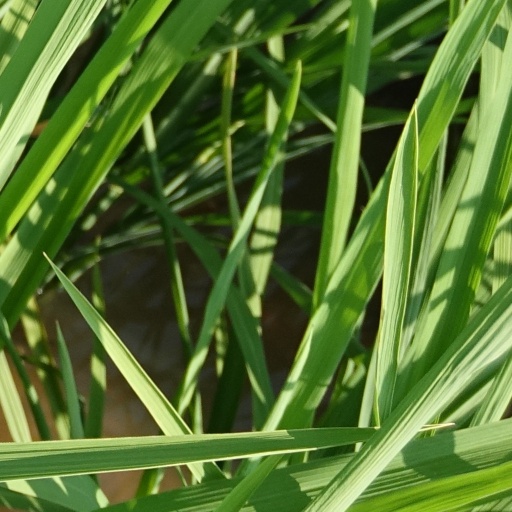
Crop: rice